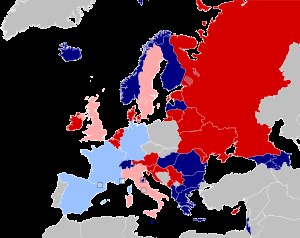
Eurovision Song Contest 2013 / Semifinaler
     Lande i den første semifinale      Lande, der stemmer i den første semifinale      Lande i den anden semifinale      Lande, der stemmer i den anden semifinale
Den 58. udgave af Eurovision Song Contest afholdtes 14., 16. og 18. maj 2013 i Malmø, Sverige som følge af svenske Loreens sejr med nummeret "Euphoria" ved finalen i 2012. Det var dermed femte gang, at Sverige afholdt konkurrencen efter tidligere at have afholdt den i 1975, 1985, 1992 og 2000. Det var anden gang, finalen afholdtes i Malmø. Sloganet for årets konkurrence var "We Are One". Danmark vandt med sangen "Only Teardrops" sunget af Emmelie de Forest.